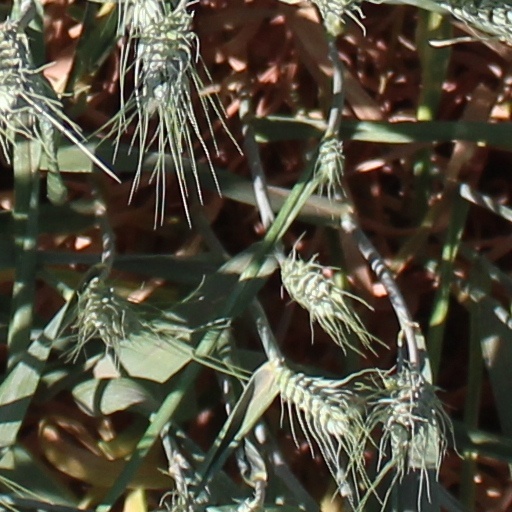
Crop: wheat